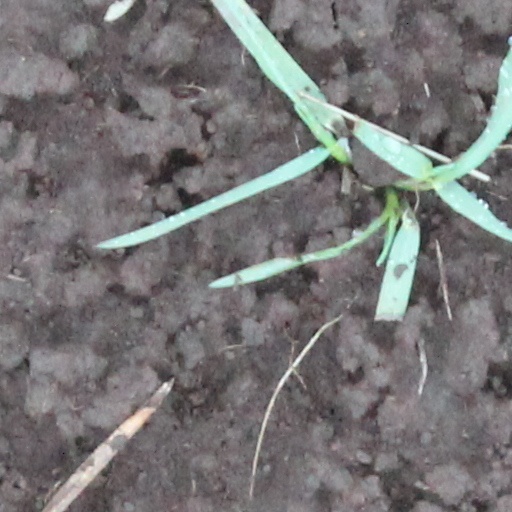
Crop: wheat